Red Rose of Lancaster

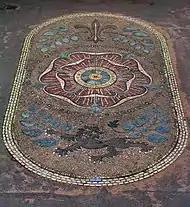
A cobblestone mosaic showing the Red Rose of Lancaster in Williamson Park, Lancaster

The rose does not form any part of the insignia of the Duchy of Lancaster, but came to be seen as an emblem of the county of Lancashire, and as such was incorporated in the coats of arms of numerous Lancashire local authorities including the county council. Since 1974 a number of metropolitan boroughs in Greater Manchester and Merseyside have included red roses in their armorial bearings to show their formation from parts of Lancashire. It is also present in the crest of the coat of arms of the London Borough of Enfield.